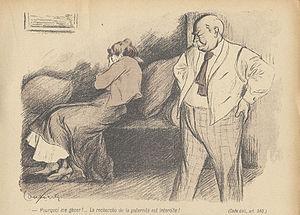
""Pourquoi me gêner